Dongcheng, Beijing

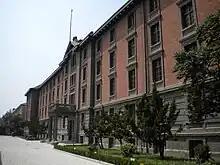
A red brick building with regular windows and a stone-faced ground floor. It is seen looking along its front; in the center there is a small entrance pavilion with a pediment at the roofline above it

Throughout Dongcheng are many of Beijing's public schools. Some of its high schools have been added to the city's list of beacon high schools, those that consistently maintain high standards. Among them are Beijing No. 166 High School on Tongfu Alley just off Dengshikou Street, Beijing Huiwen Middle School on Peixin Street in the former Chongwen District and Beijing No. 5 High School on Xiguan Hutong east of Nanluogoxiang. Another secondary institution of note, Beijing Jingshan School, is also located on Dengshikou Road. on Chaoyangmen Inner Street.